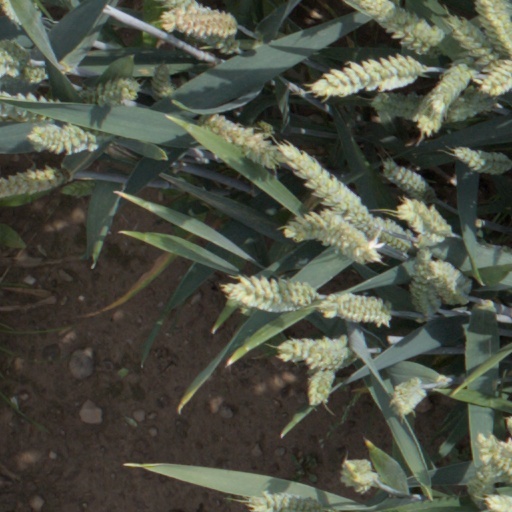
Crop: wheat